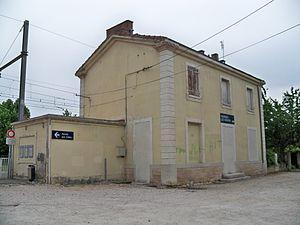
Gare SNCF de Morières les Avignon, Vaucluse, France
Morières-lès-Avignon est une commune française située dans le département de Vaucluse, en région Provence-Alpes-Côte d'Azur. La ville est limitrophe d'Avignon et fait partie du Grand Avignon.
La gare de Morières-lès-Avignon est une gare ferroviaire française de la ligne d'Avignon à Miramas, située sur le territoire de la commune de Morières-lès-Avignon dans le département de Vaucluse, en région Provence-Alpes-Côte d'Azur.